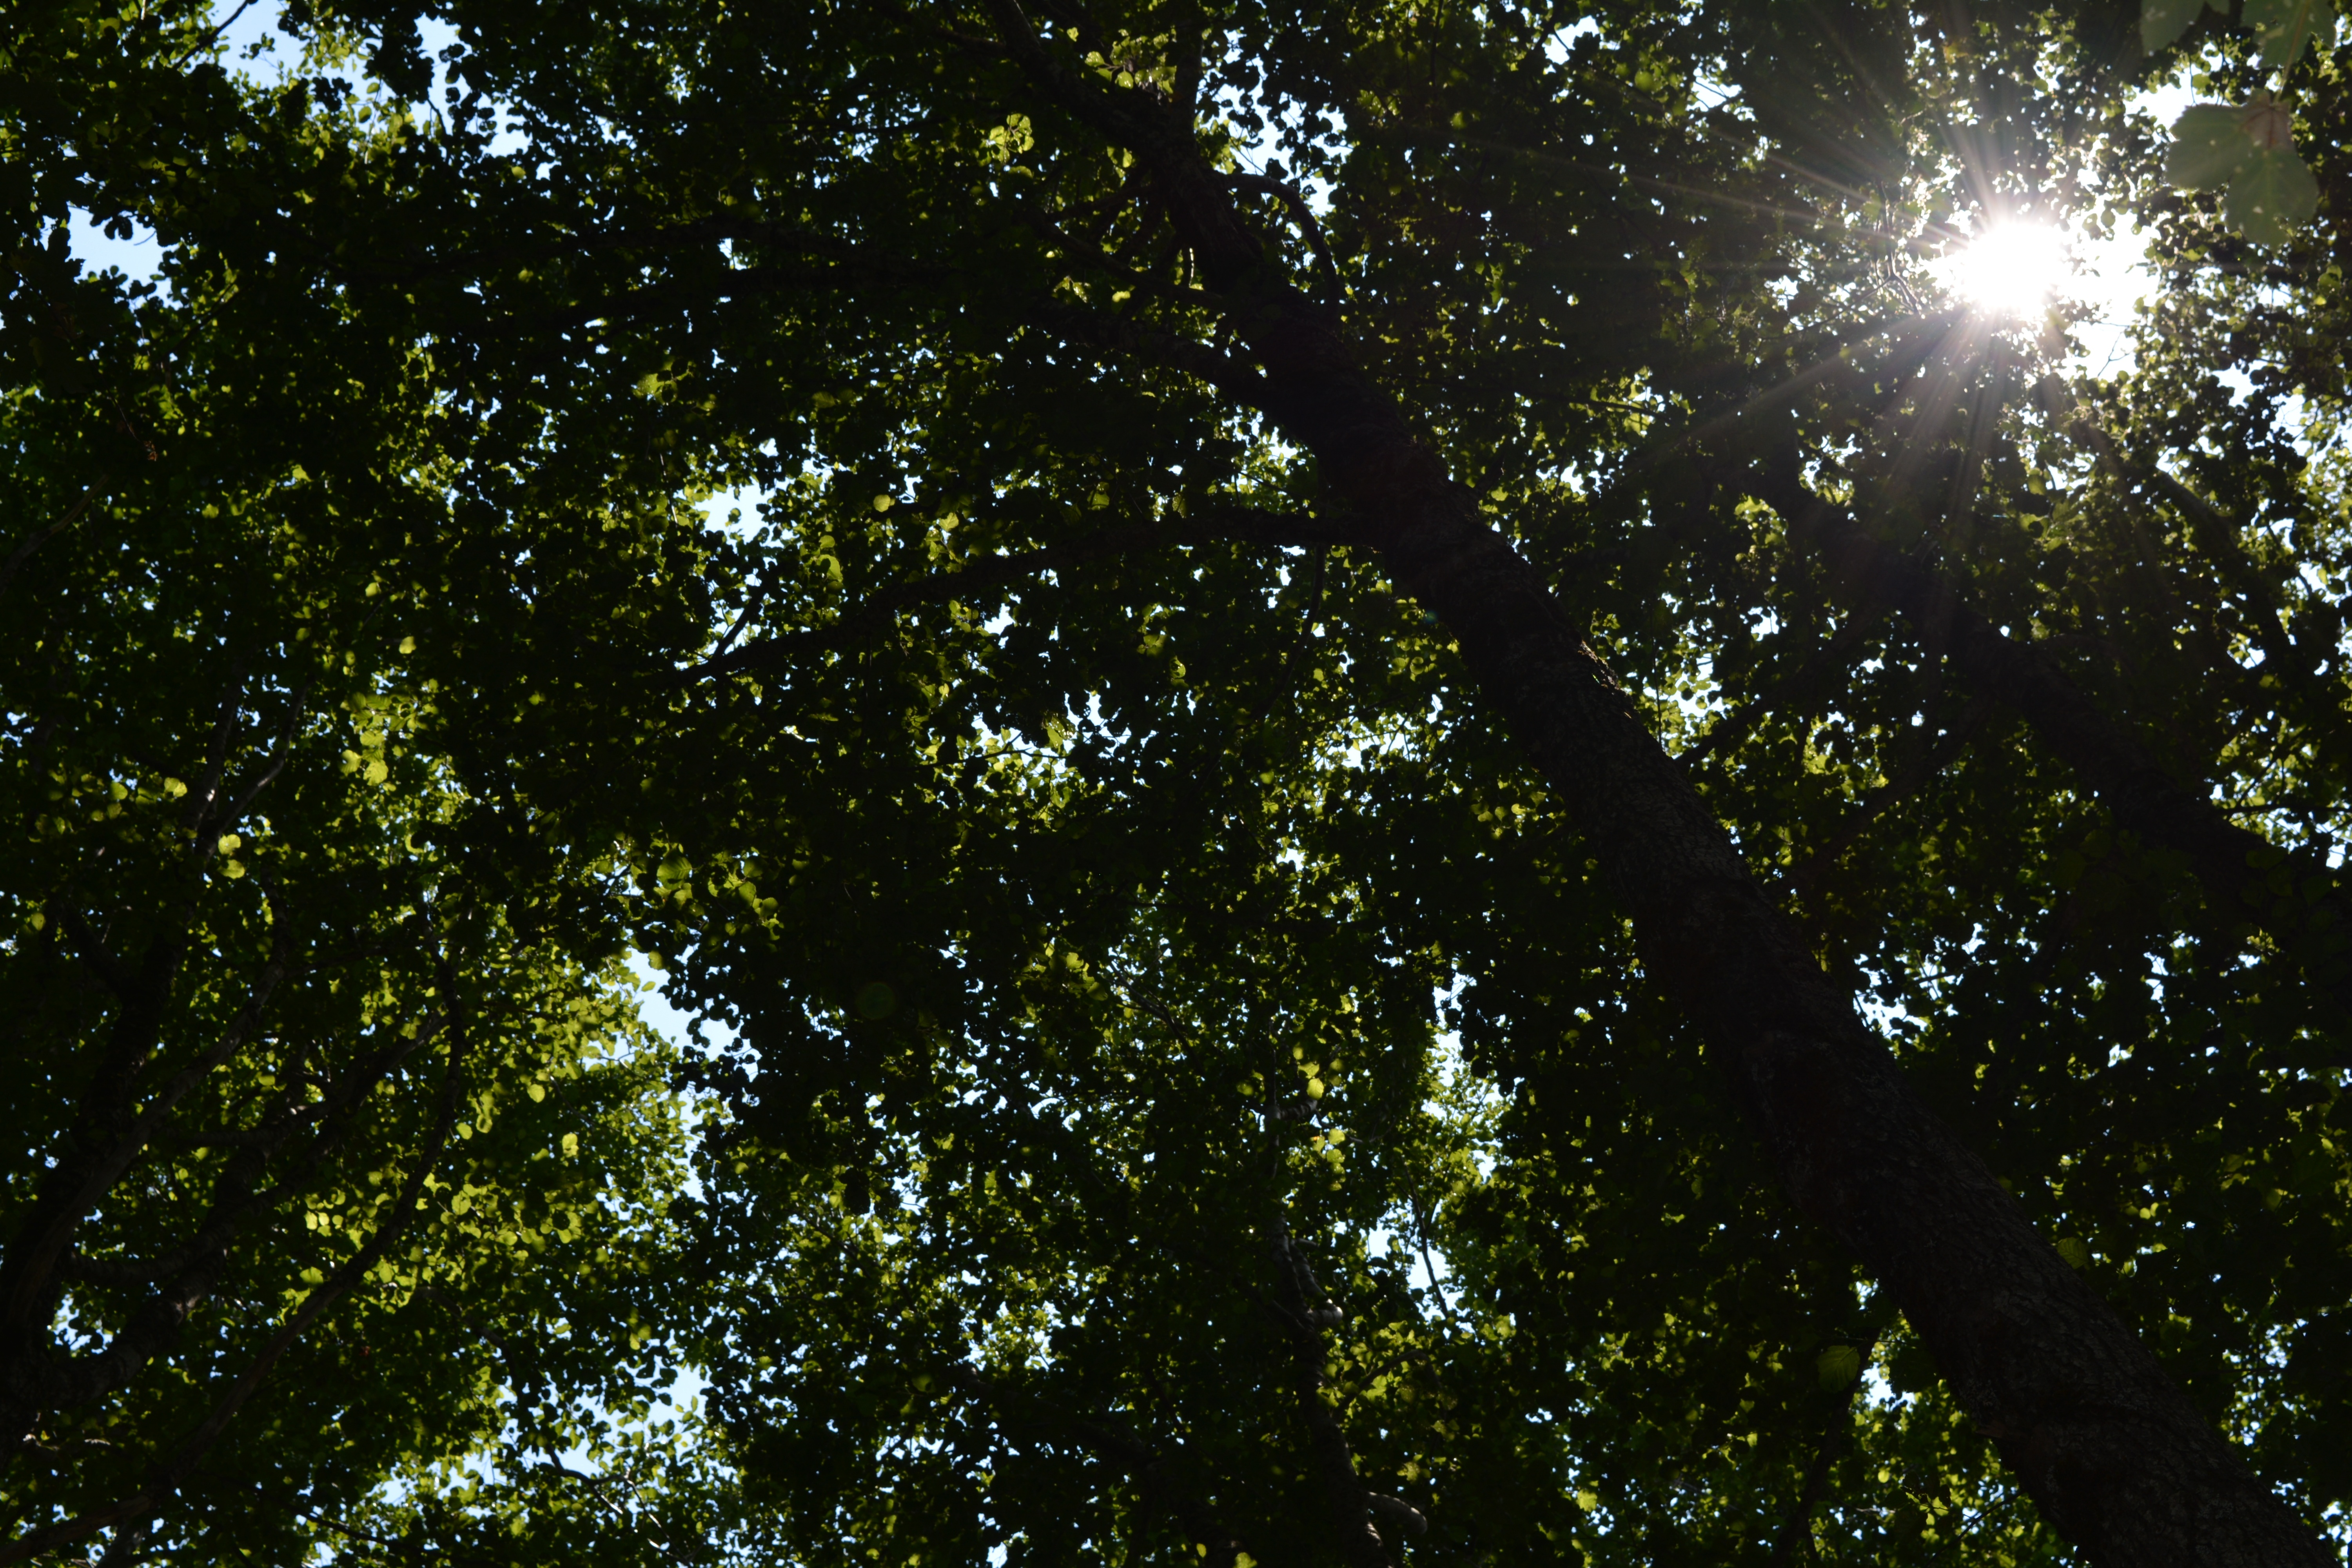
tree, nature, forest, branch, mountain, light, plant, sky, sun, sunlight, ray, leaf, green, jungle, darkness, calabria, trees, day, woodland, habitat, sila, natural environment, woody plant